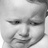
Emotion: sad